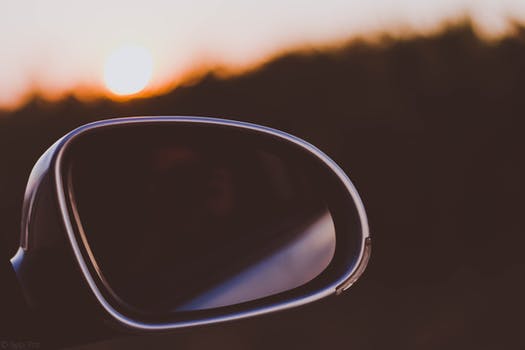
Label: No Watermark